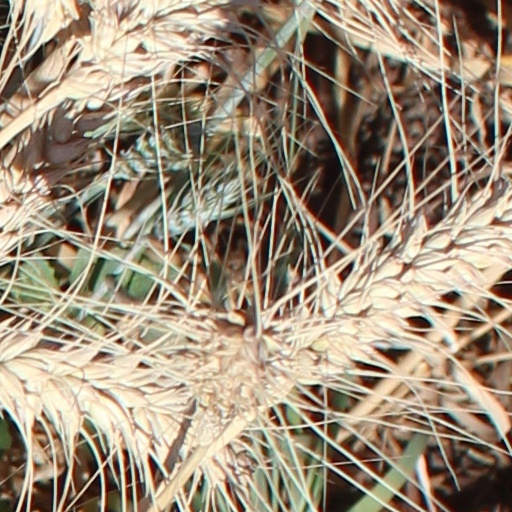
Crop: wheat